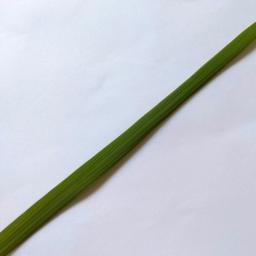
Label: Rice___Healthy